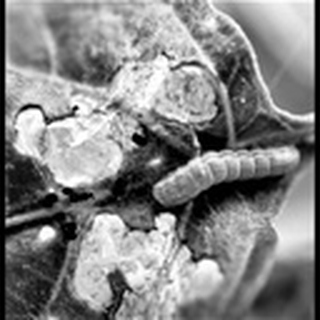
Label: cotton_army_worm